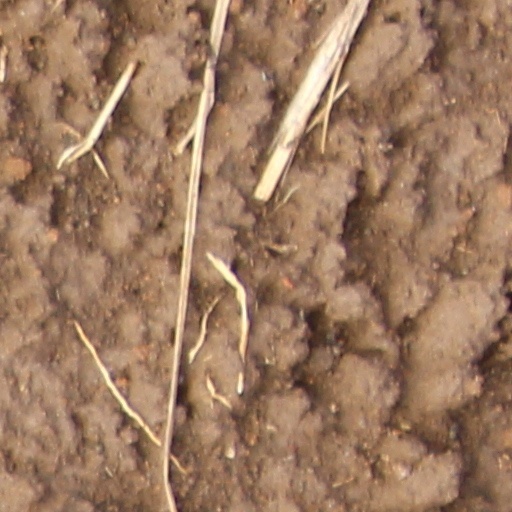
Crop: wheat